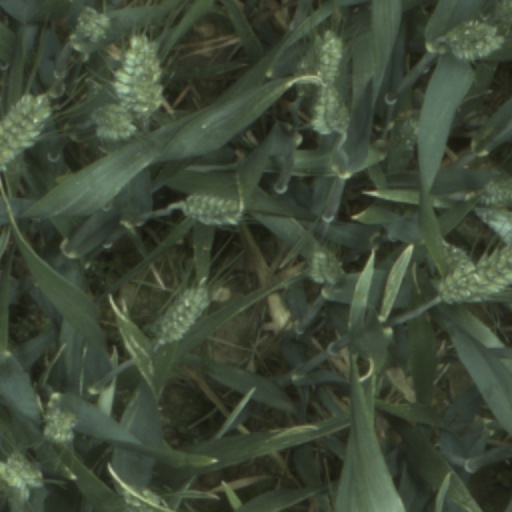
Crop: wheat